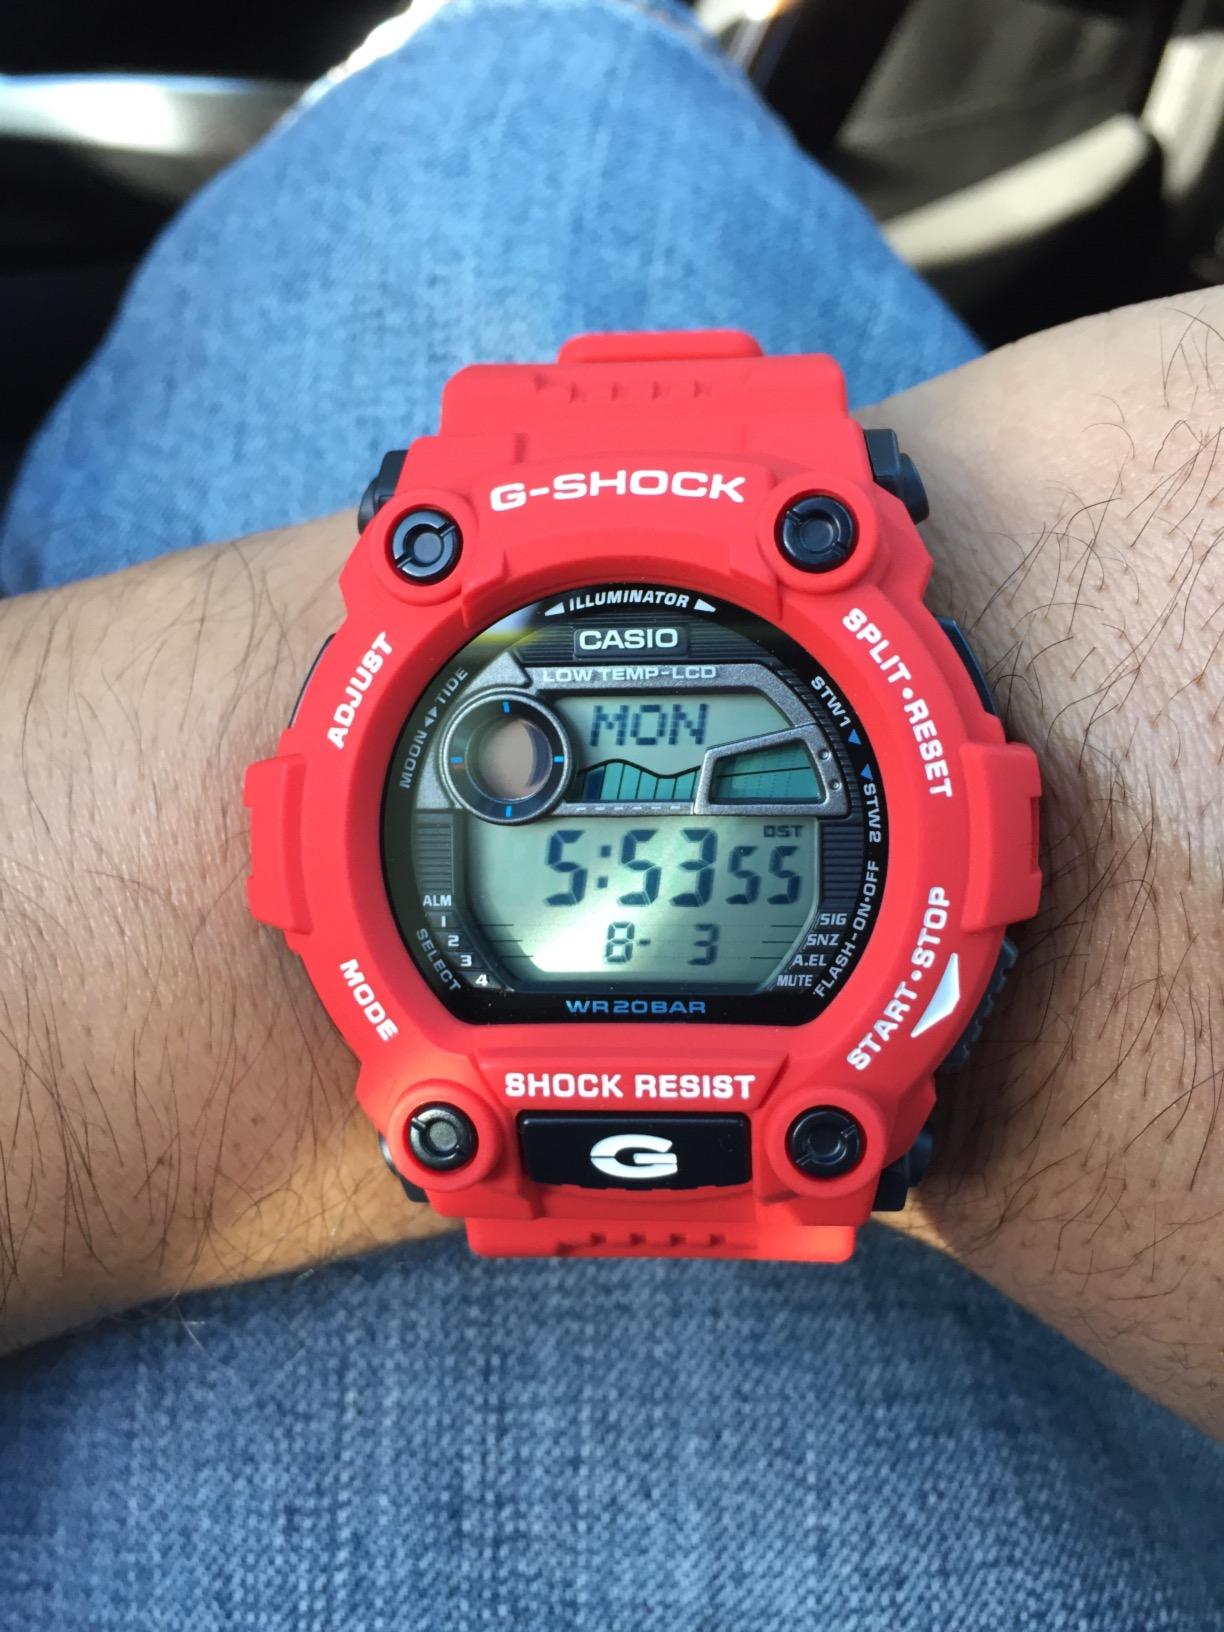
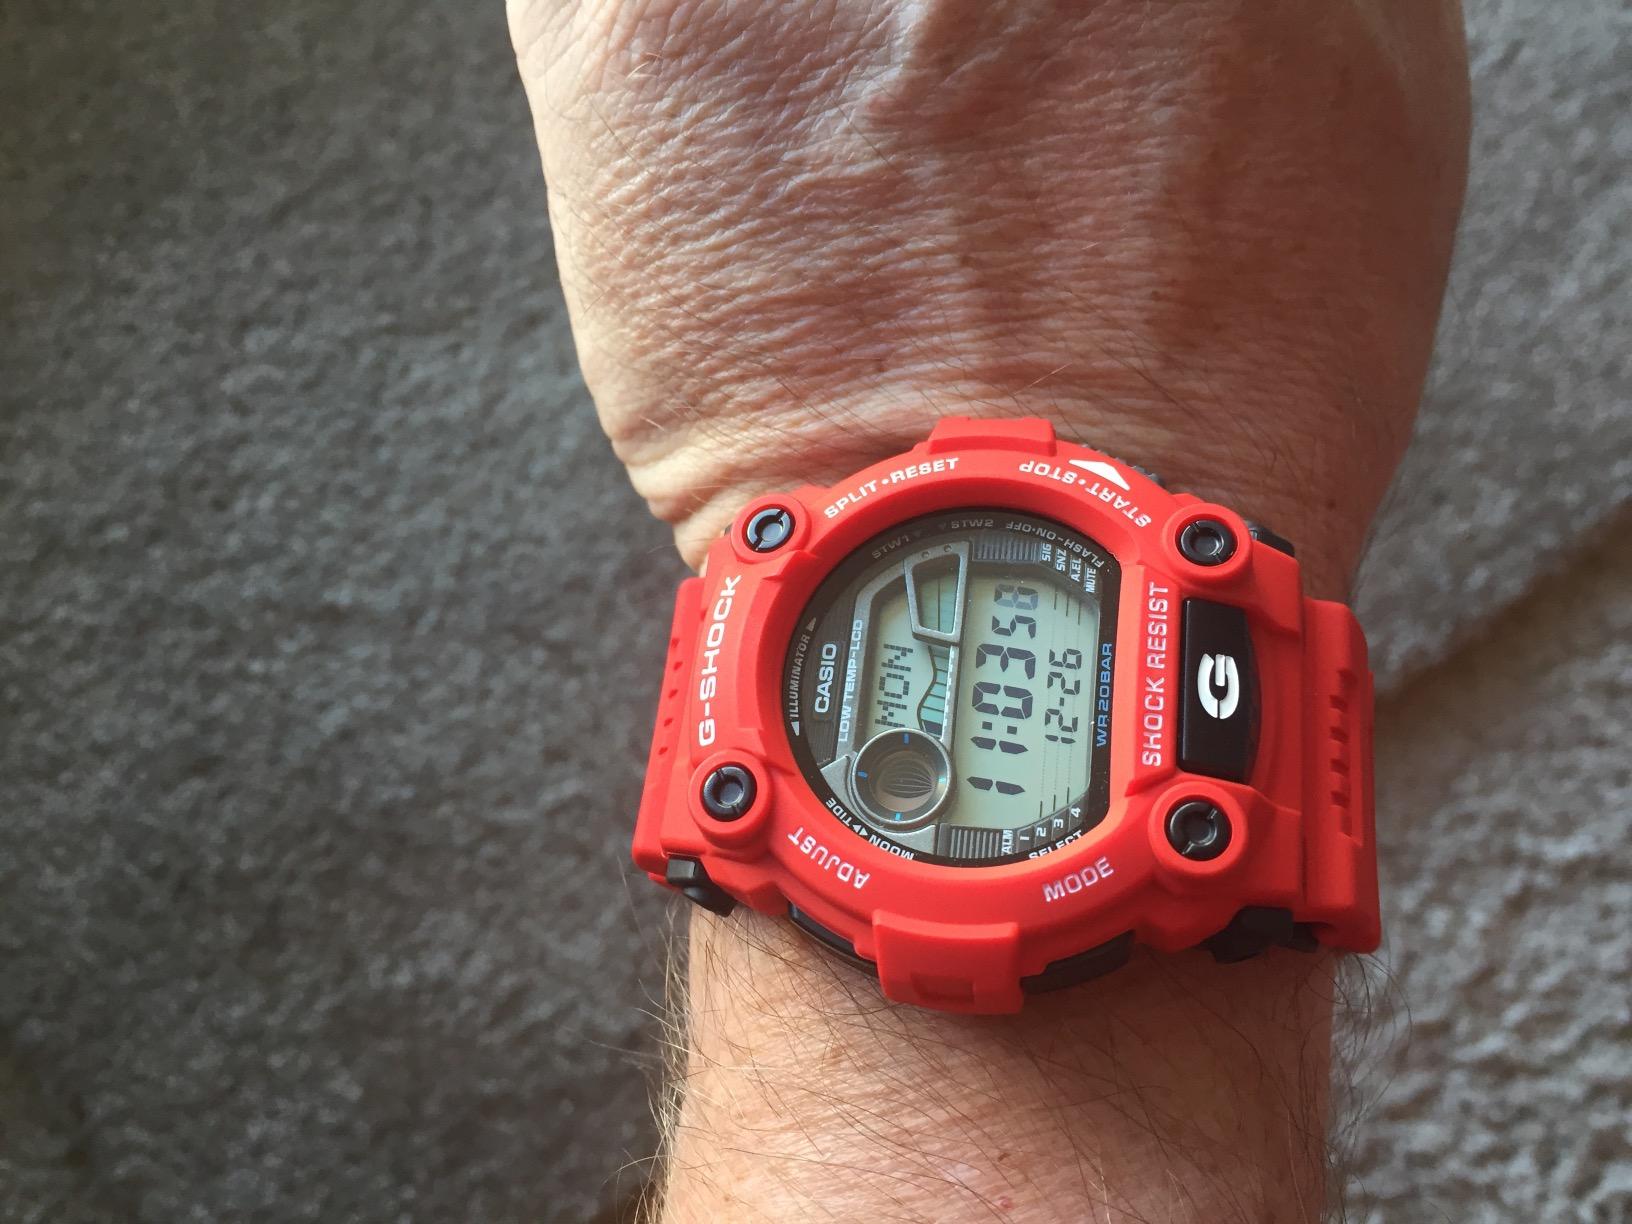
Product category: accessories_watch
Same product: yes